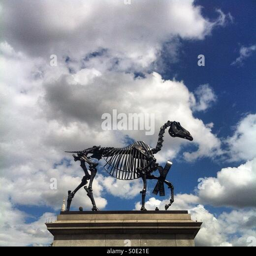
public art by visual artist on the fourth plinth , with blue sky and clouds